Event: Nepal Earthquake
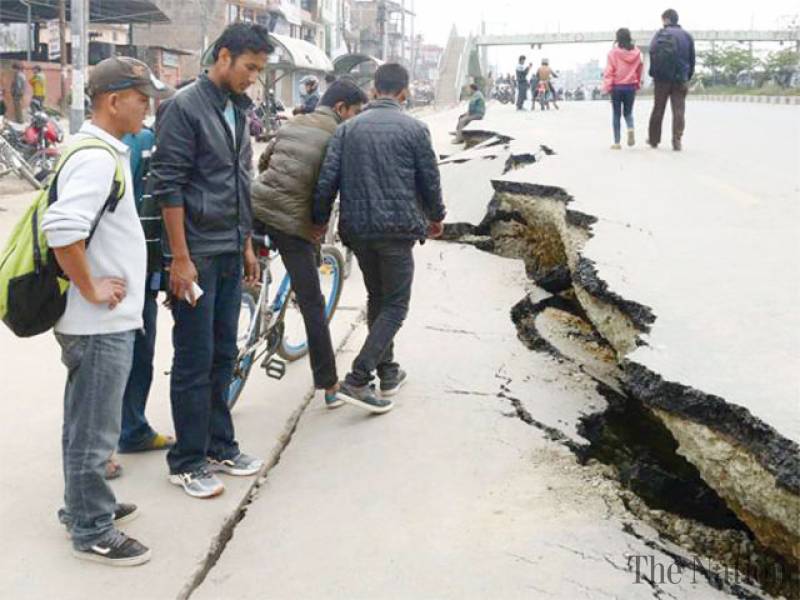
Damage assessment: damage